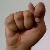
The image shows a hand gesture representing the letter 'T' in Indian Sign Language.